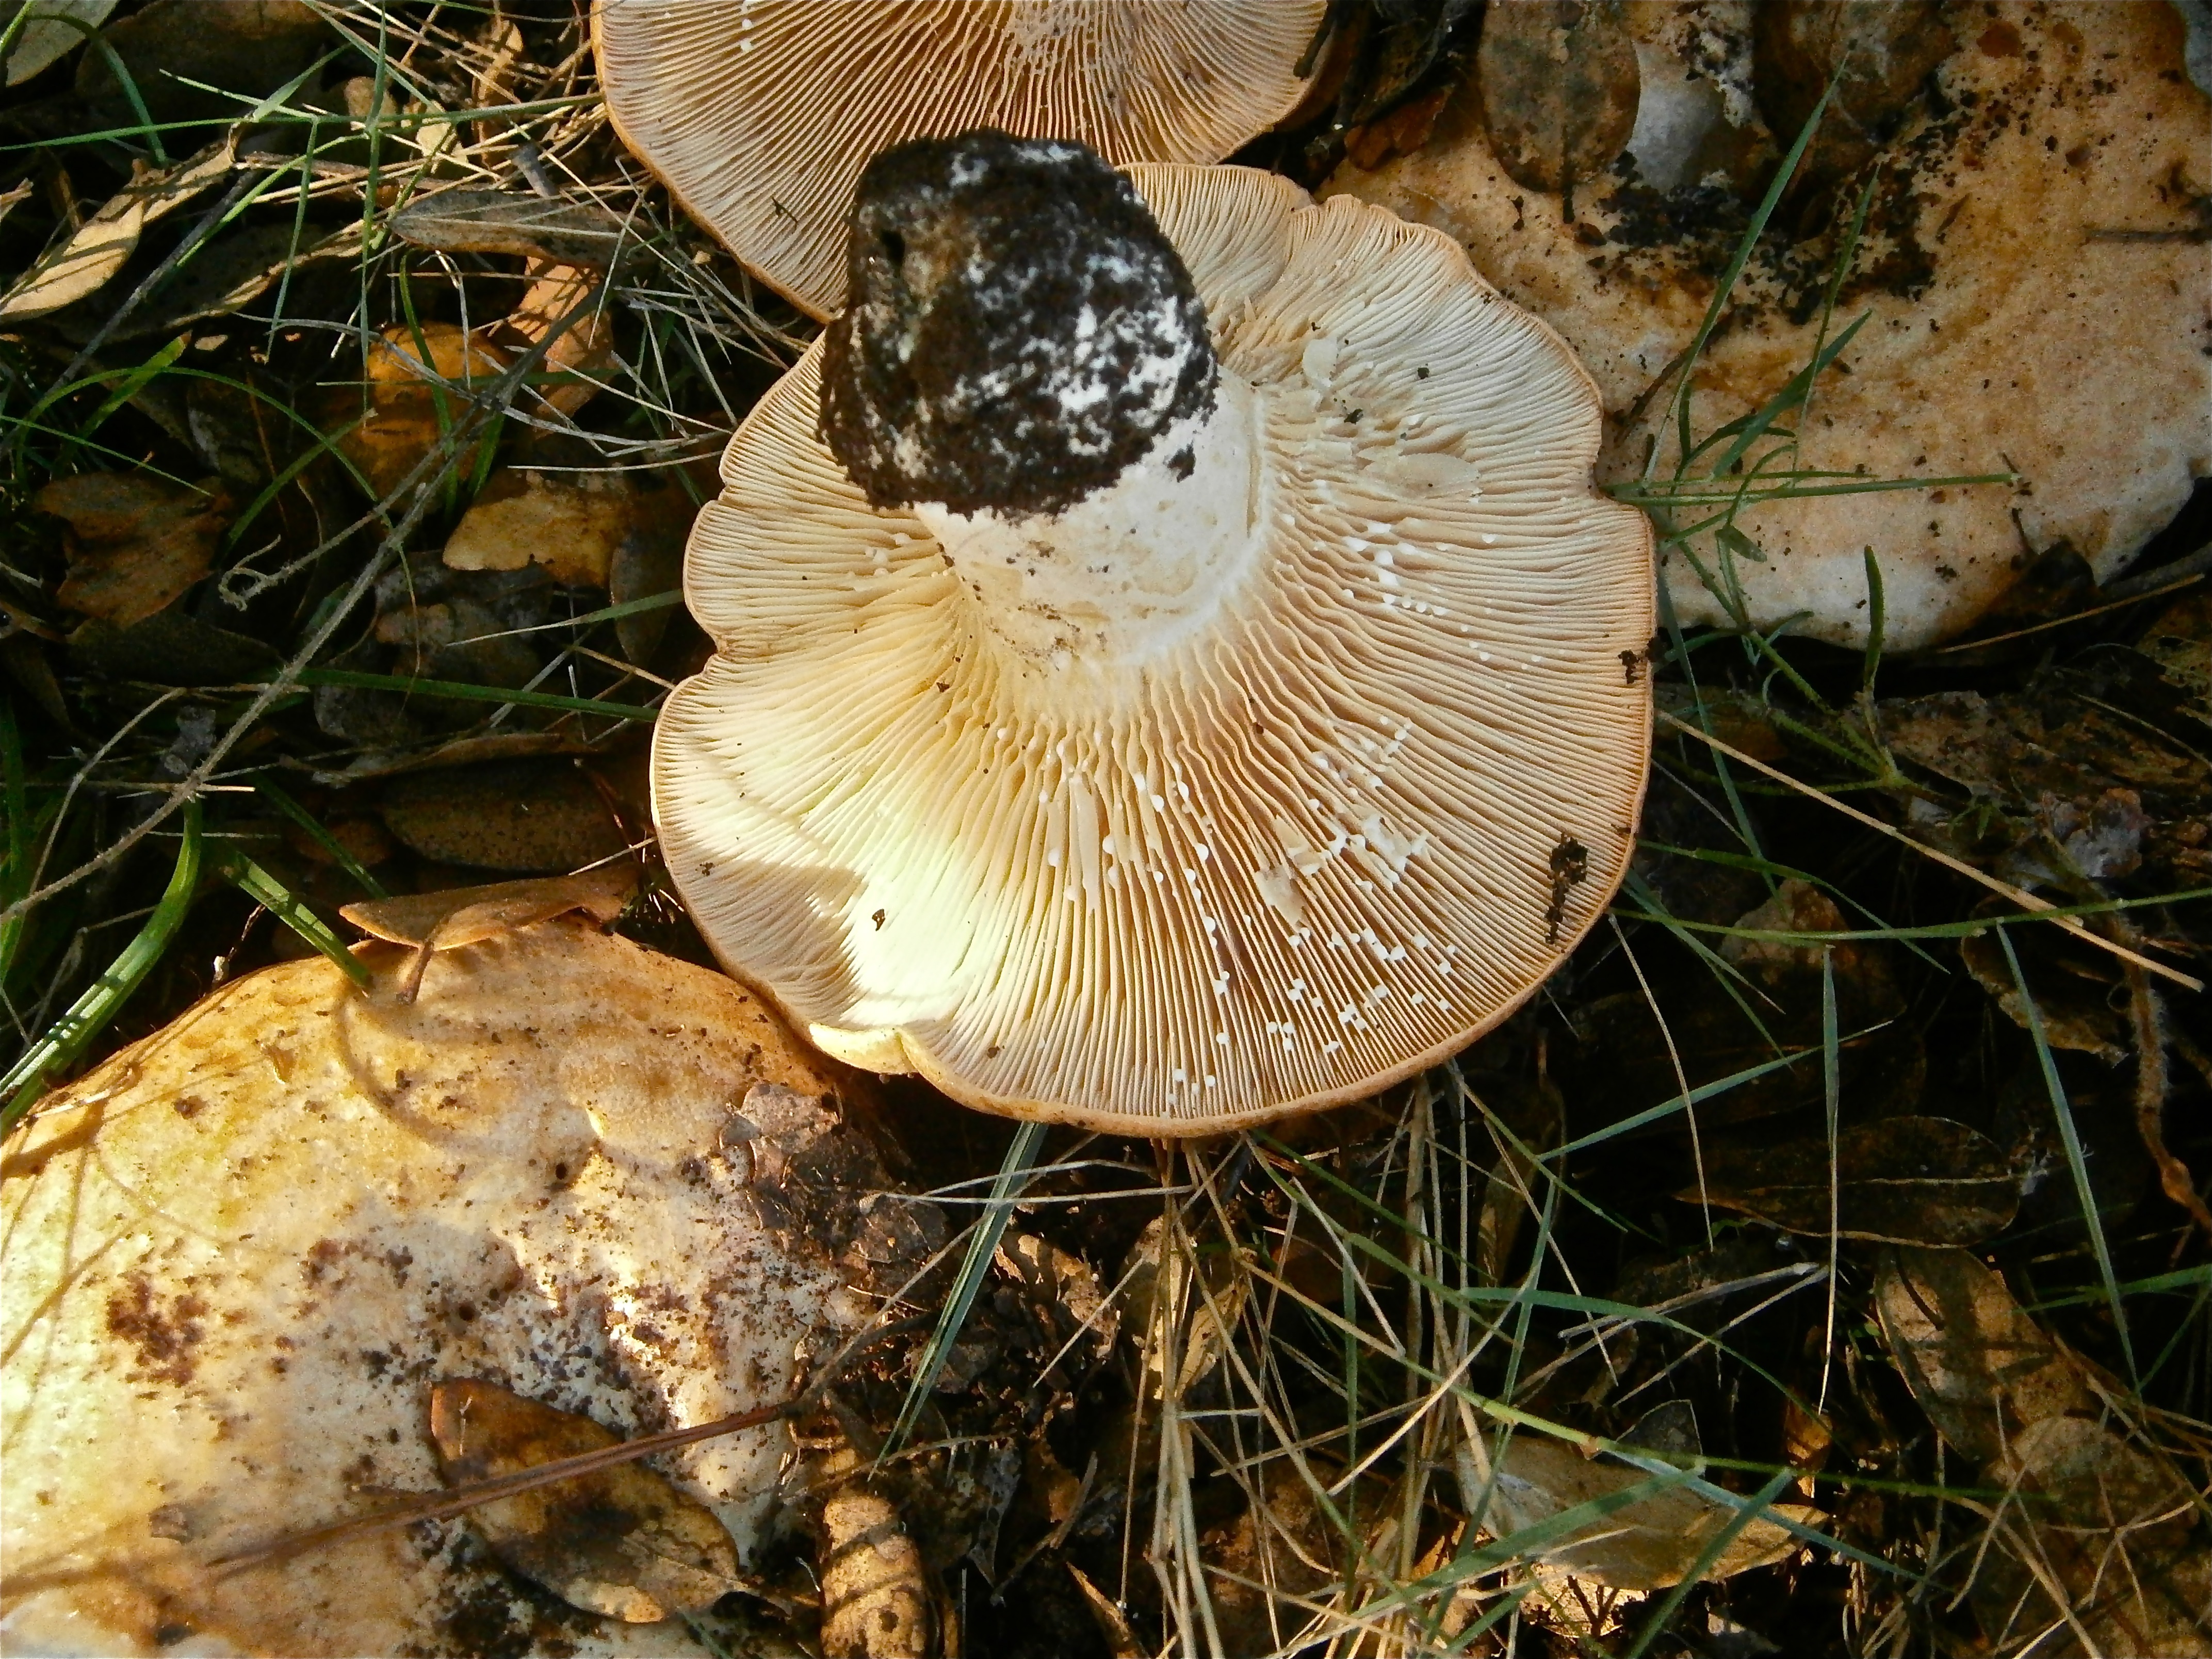
nature, forest, mushroom, fungus, fungi, mushrooms, agaric, bolete, agaricus, matsutake, oyster mushroom, edible mushroom, lactarius, medicinal mushroom, agaricomycetes, agaricaceae, penny bun, pleurotus eryngii, terrestrial animal, russula integra